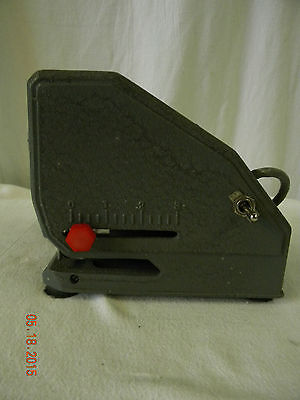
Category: stapler